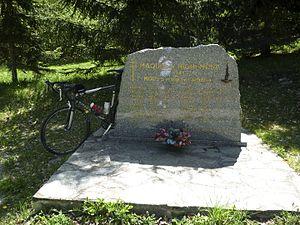
Le col de Richemond est un col du massif du Jura, situé dans le département de l'Ain, culminant à 1 036 m d'altitude. Il relie le Valromey au Genevois français.
Les maquis de l'Ain et du Haut-Jura sont des groupes de résistants français et étrangers qui ont opéré et trouvé refuge dans les montagnes et forêts du Bugey et du Haut-Jura durant la Seconde Guerre mondiale.